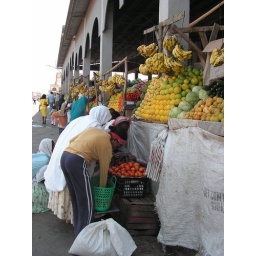
President Afwerke outlaws plastic bags -- most market purchases are wrapped in newspaper.